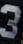
Number: 3